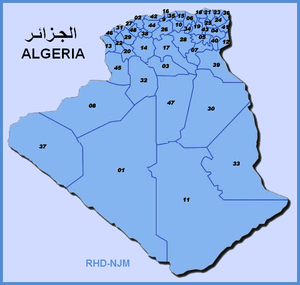
Carte des départements algérienne